Billy Wedlock

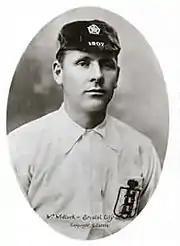
Wedlock, wearing his 1907 England cap

William John Wedlock (28 October 1880 – 25 January 1965), also known as "Fatty" or the "India Rubber Man", was an English footballer who played for Bristol City in 1900–01 and from 1905 until his retirement in 1921. Between 1901 and 1905 he played for Aberdare. He was a centre-half whose his short and stout stature belied his natural talent. He won 26 England caps between 1907 and 1914, his only rival for the centre-half position being Charlie Roberts of Manchester United, his opposite number in the 1909 FA Cup Final. The East End at Ashton Gate Stadium was named the Wedlock Stand in his honour, before being demolished in 2014 as part of the Ashton Gate Stadium redevelopment. Wedlock's pub (now demolished) opposite the ground was where he lived and worked for 43 years. Folk singer Fred Wedlock was Billy's grandson.